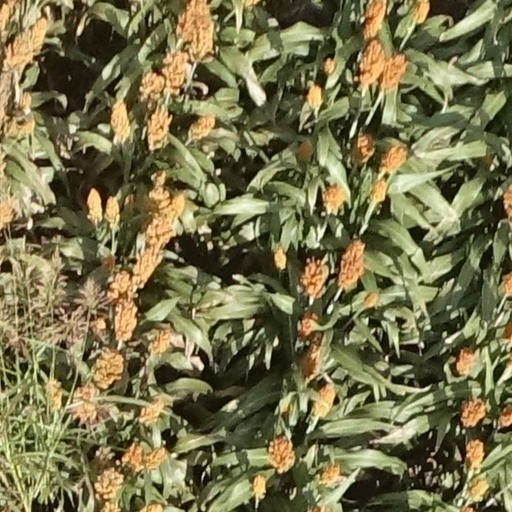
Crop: sorghum